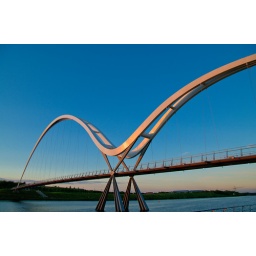
Infinity predestian bridge over the river Tees at Stockton. Taken at sunset